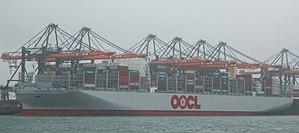
Cet article recense les plus grands porte-conteneurs au monde.